Dil Kabaddi

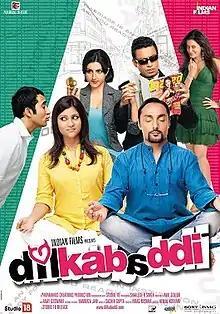
Film poster

Dil Kabaddi is a 2008 Indian Hindi-language sports comedy film directed by Anil Sharma. The film stars Irrfan Khan, Rahul Bose, Konkona Sen Sharma, Soha Ali Khan, Payal Rohatgi, Rahul Khanna, and a special appearance by Rahat Fateh Ali Khan.